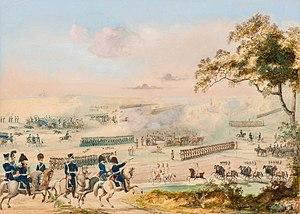
Bataille de Handschuhsheim, 24 septembre 1795.
Adam Bajalics von Bajahaza, aussi écrit Adam Bajalić von Bajaházy voire Adam Bayalitsch, né en 1734 à Szeged en Hongrie et mort le 5 juin 1800 à Karlovac en Croatie, est un officier général au service de la monarchie de Habsbourg. Ayant combattu au cours de sa carrière les Prussiens, les Ottomans et les Français, il se distingue lors de la campagne d'Italie de 1796-1797 contre Napoléon Bonaparte où il se trouve successivement au commandement d'une brigade puis d'une division.